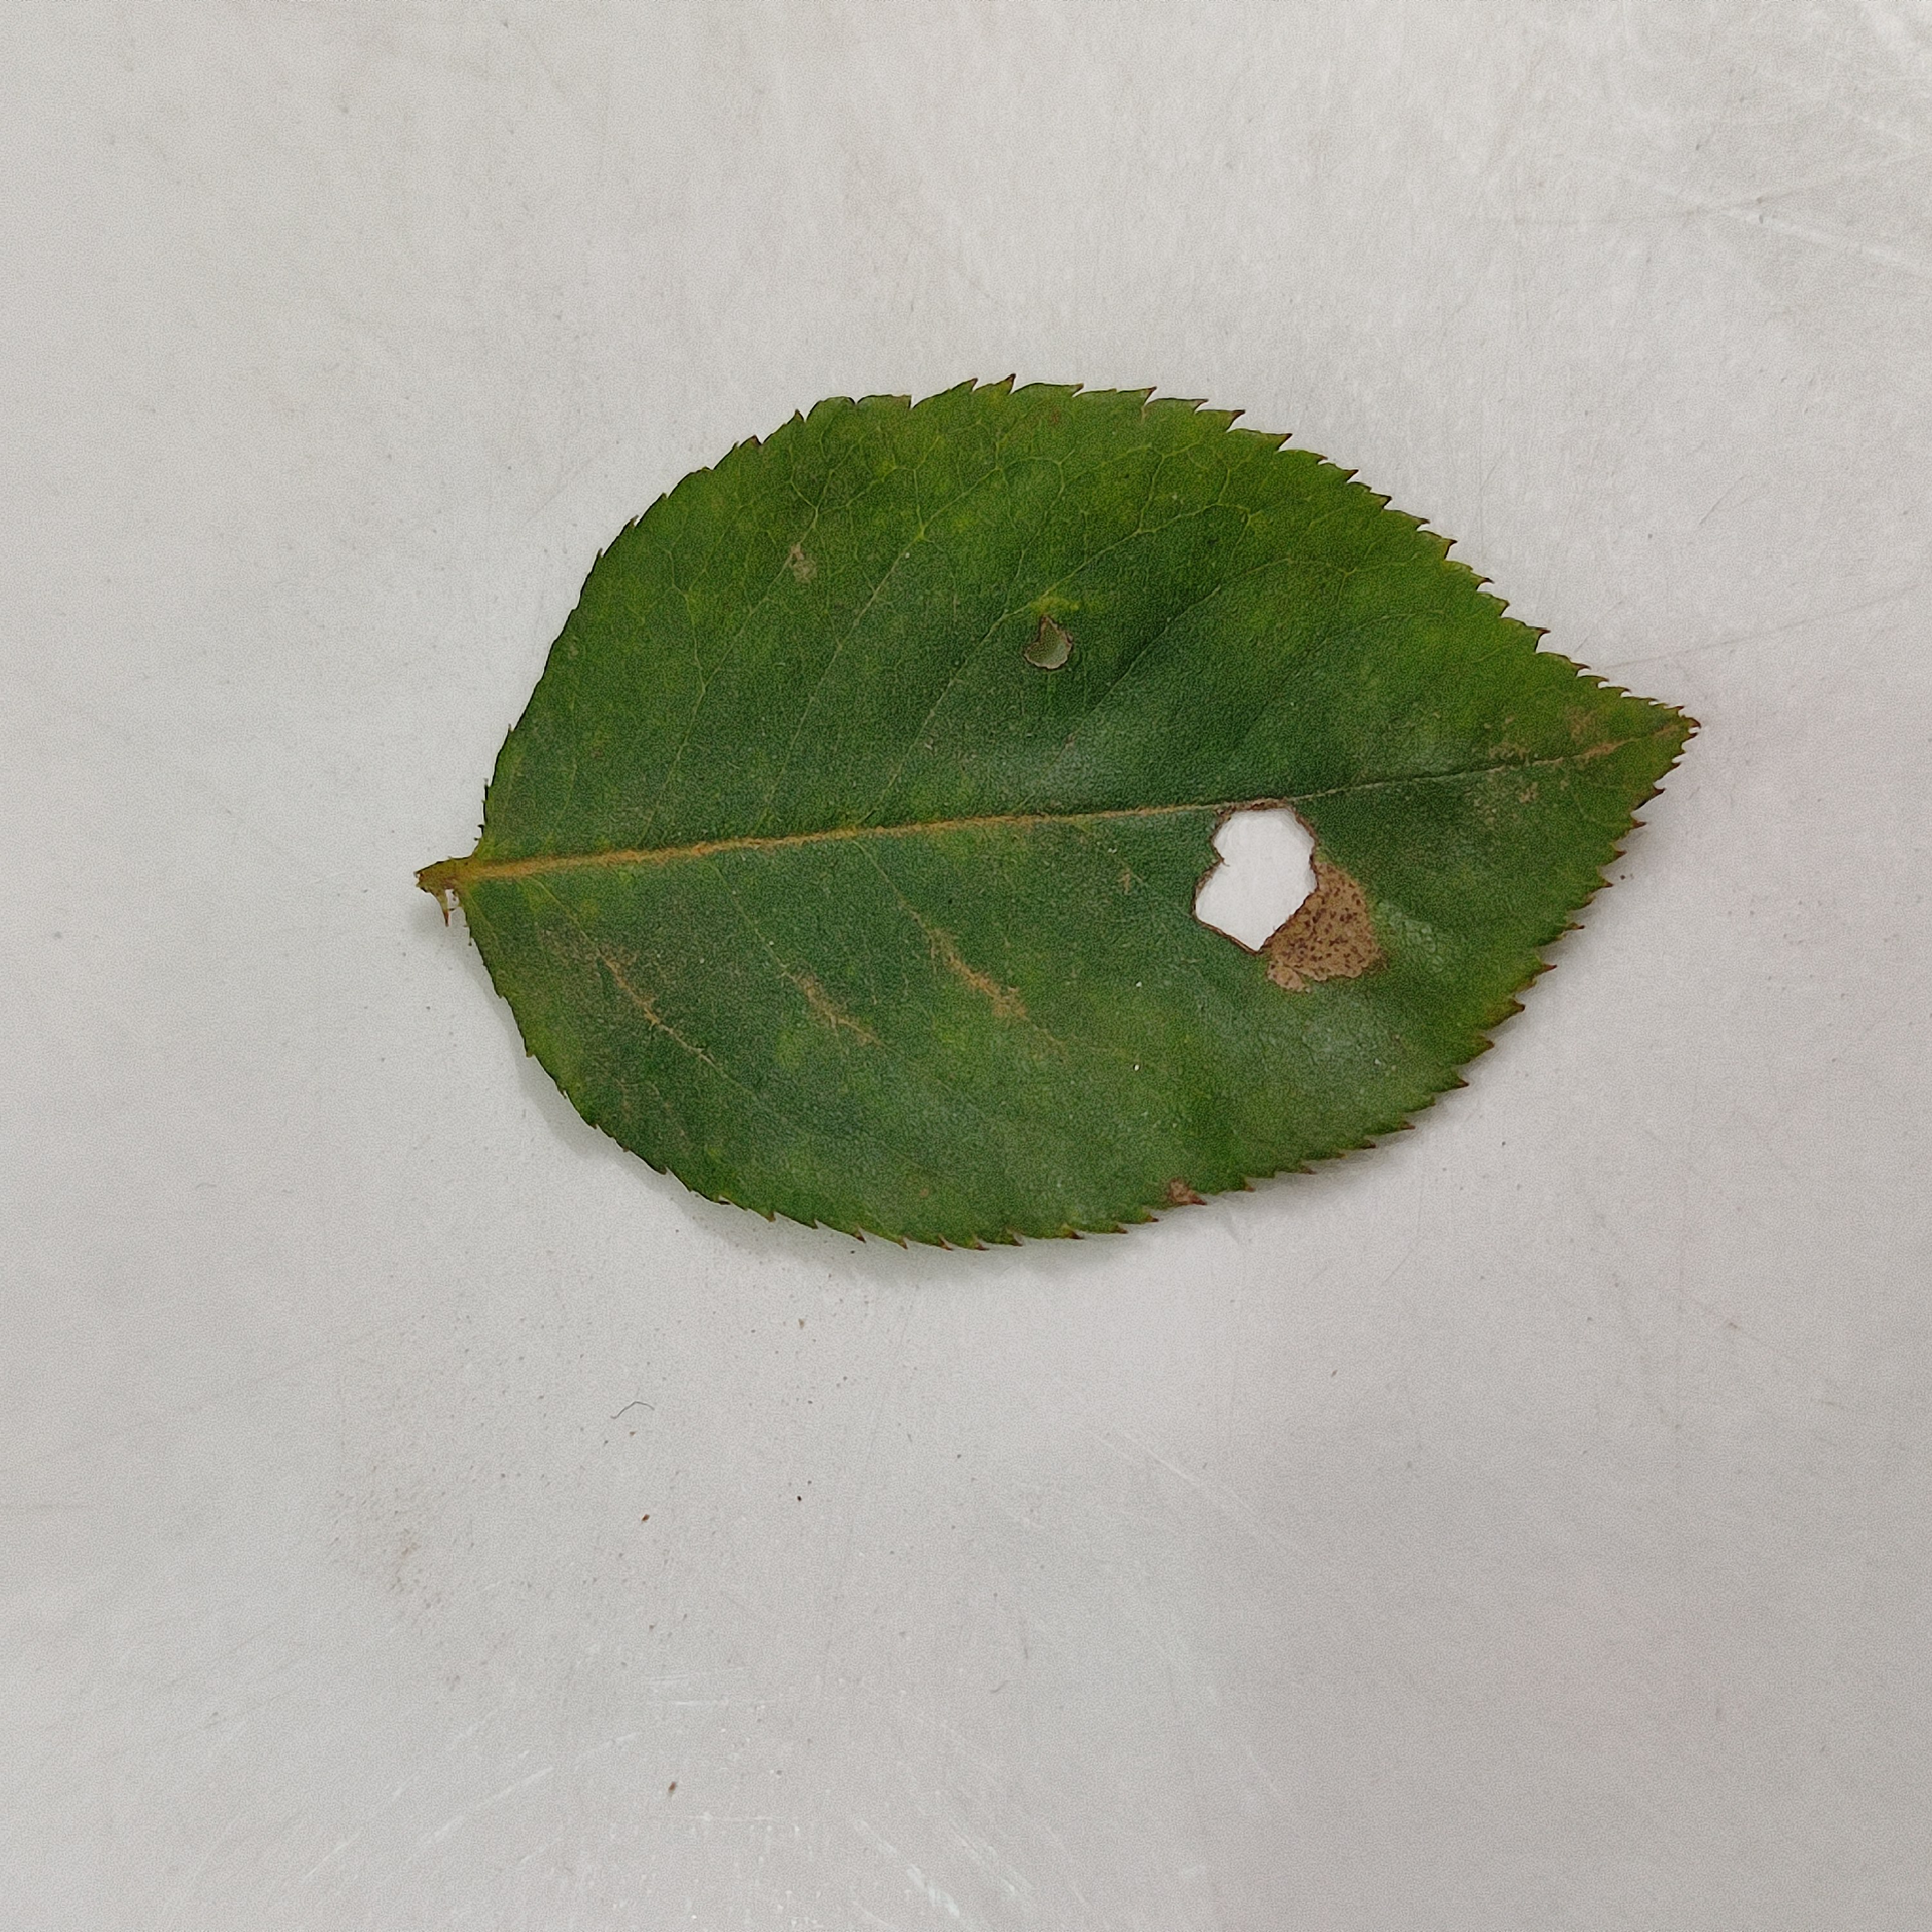
Label: Insect Hole